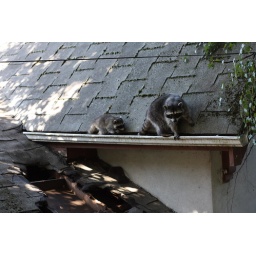
Mama took her kits for a walk along the roof edge, across the tree branch, down the trunk and around the neighborhood.